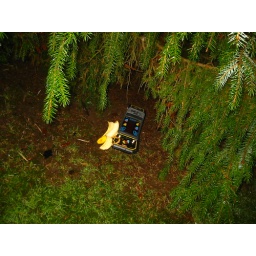
A banana and an old school game console hid under a tree in the magic forest